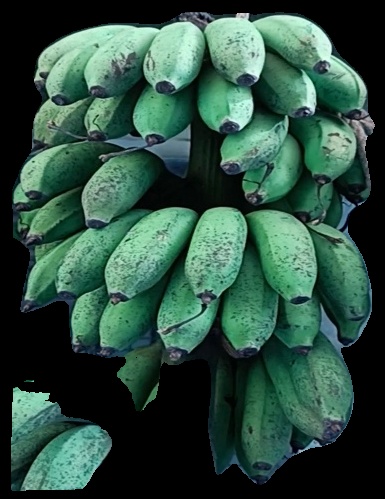
Variety: rasbale
Grade: grade2